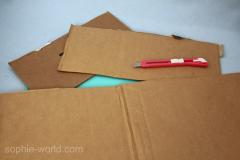
Label: cardboard